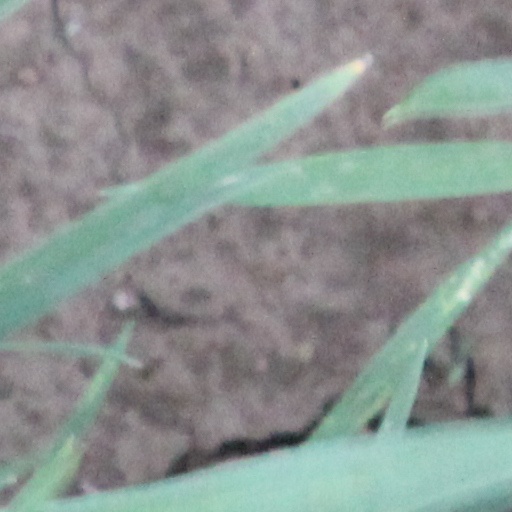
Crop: wheat